Kern County, California

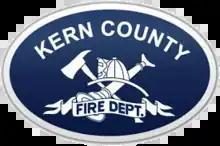
Logo of the Kern County Fire Department

Kern County suffers from severe air pollution. Particulates cause poor visibility, especially in the winter. Western Kern County lies in the San Joaquin Valley and the topography traps pollutants. Although the topography is not as unfavorable in eastern Kern County, it is a non-attainment area for particulates. Air pollution caused by particulates is "in the unhealthy range an average of 40 days a year, according to the American Lung Association's "2018 State of the Air Report".